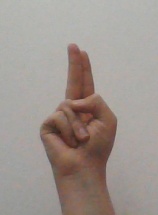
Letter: taa